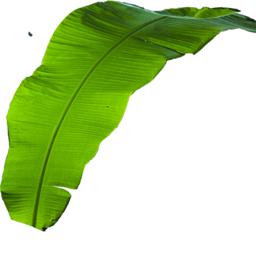
Label: BHIMKOL